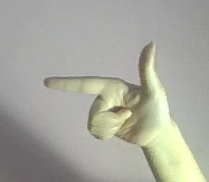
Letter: yaa